Women in the Russian invasion of Ukraine

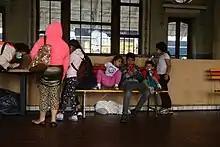
Refugees at Praha hlavní nádraží in Prague, the Czech Republic

After the first official investigation into claims of sexual violence by Russia soldiers in the invasion started, "The Times" of London, published an account on 28 March 2022 of a woman who claimed that her husband was killed and she was raped in the village of Shevchenkove by Russian soldiers on 9 March 2022. The Mariupol city council has claimed that Russian forces have forcibly deported several thousand Ukrainian women and children from the city to Russia. The Mariupol hospital airstrike targeted a maternity ward in Mariupol. Sexual violence between the Ukrainian population has also been reported with a man from the Ukrainian territorial defense services arrested in Vinnytsia after he reportedly attempted to rape a female teacher who was trying to flee the area.